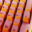
Label: keyboard